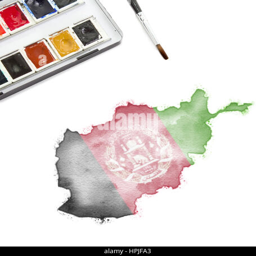
a watercolor painting in the national colors .